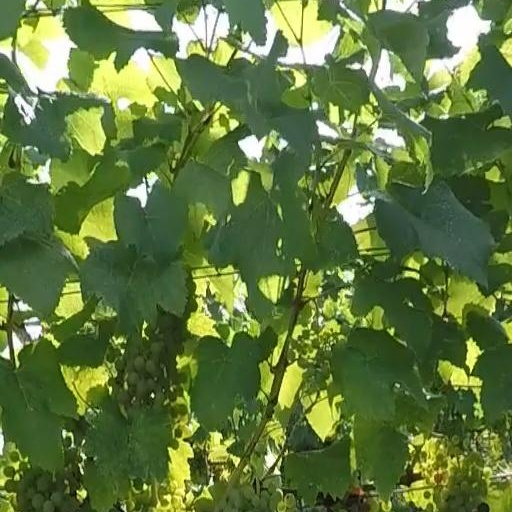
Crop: grape